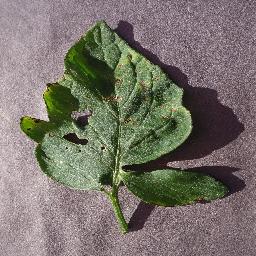
Label: Tomato___Target_Spot